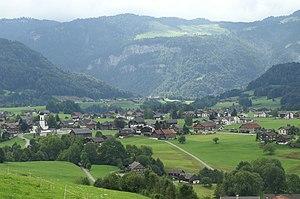
Andelsbuch est une commune autrichienne du district de Brégence dans le Vorarlberg.